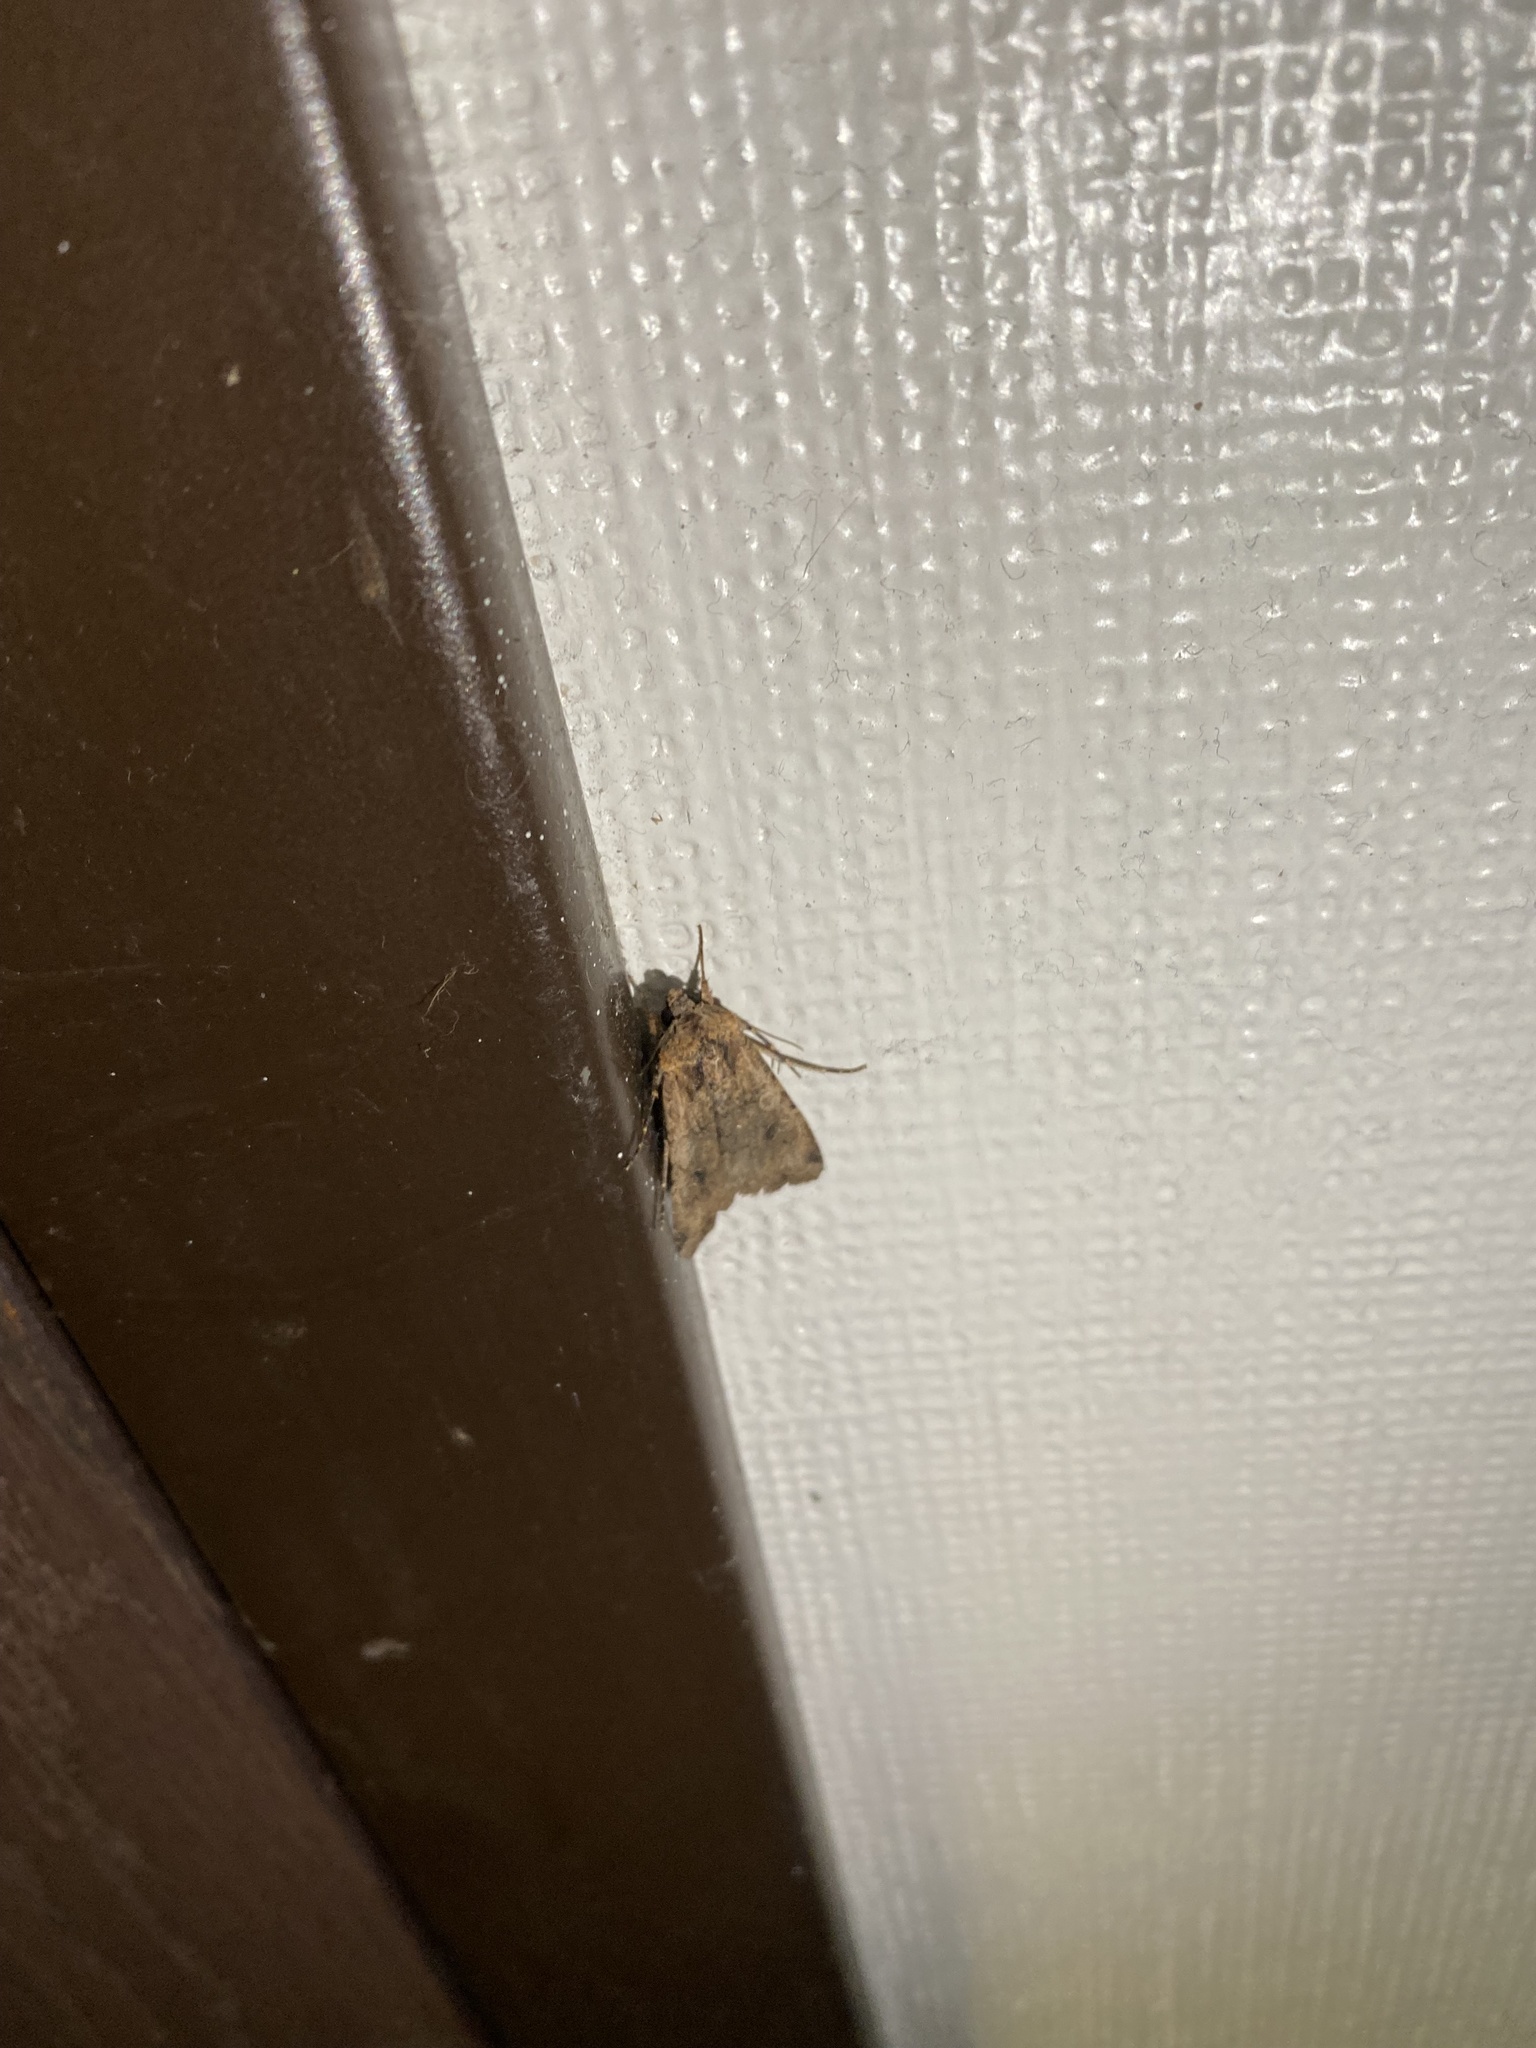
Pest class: cutworms